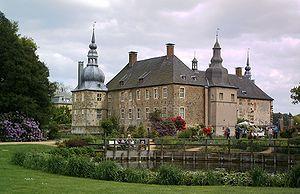
Johann Conrad Schlaun né le 5 juin 1695 à Nörde près de Warburg et mort le 21 octobre 1773 à Münster, est un architecte allemand baroque du XVIIIᵉ siècle.
Le château de Lembeck est situé à Dorsten, à la frontière entre la Ruhr et le Münsterland. Il est situé dans le parc naturel de Hohe Mark près des bois « La Hagen » et « Kippheide » au sud de Lembeck dans le nord-ouest de Recklinghausen. De style baroque, le château est mentionné pour la première fois en 1177 par Adolf von Lembeck, originaire d'une famille de seigneurs qui exercèrent leur pouvoir sur Münster. Il est partiellement endommagé pendant la Seconde Guerre mondiale avant d'être rénové dans les années 1960 et 1970.